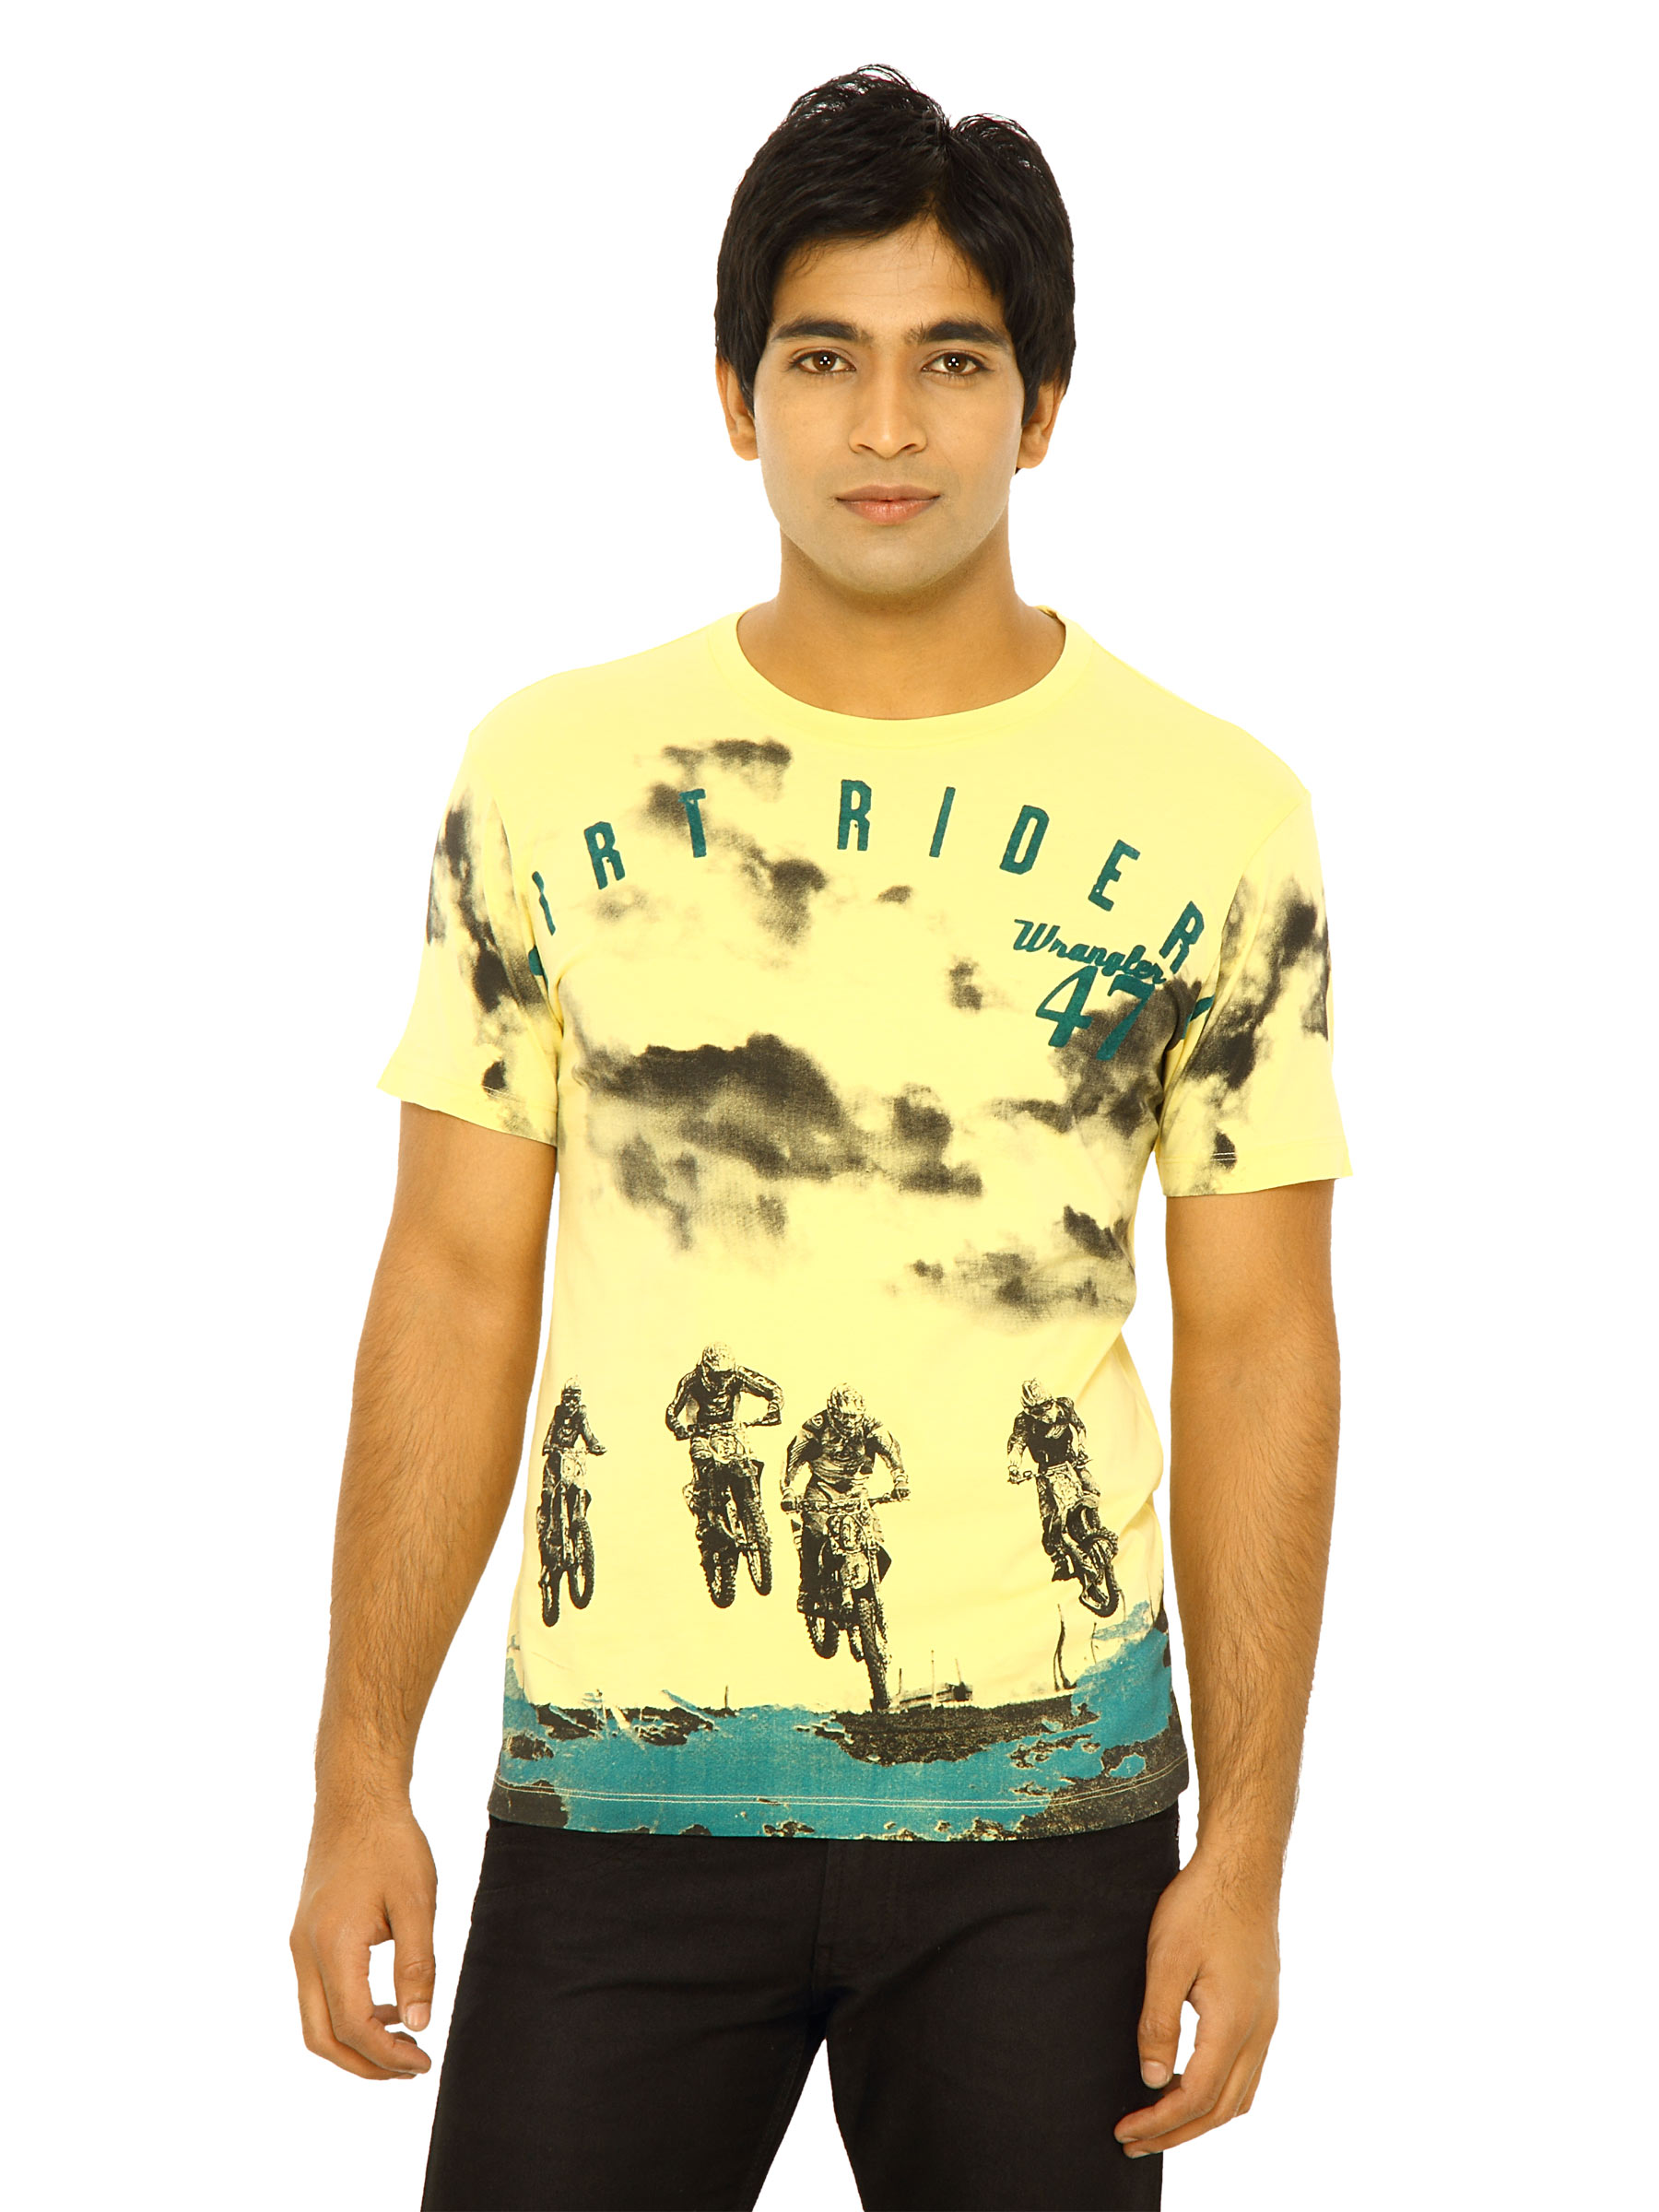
Wrangler Men Dirt Riders Yellow T-Shirts
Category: Apparel / Topwear / Tshirts
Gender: Men
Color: Yellow
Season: Fall 2011
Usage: Casual